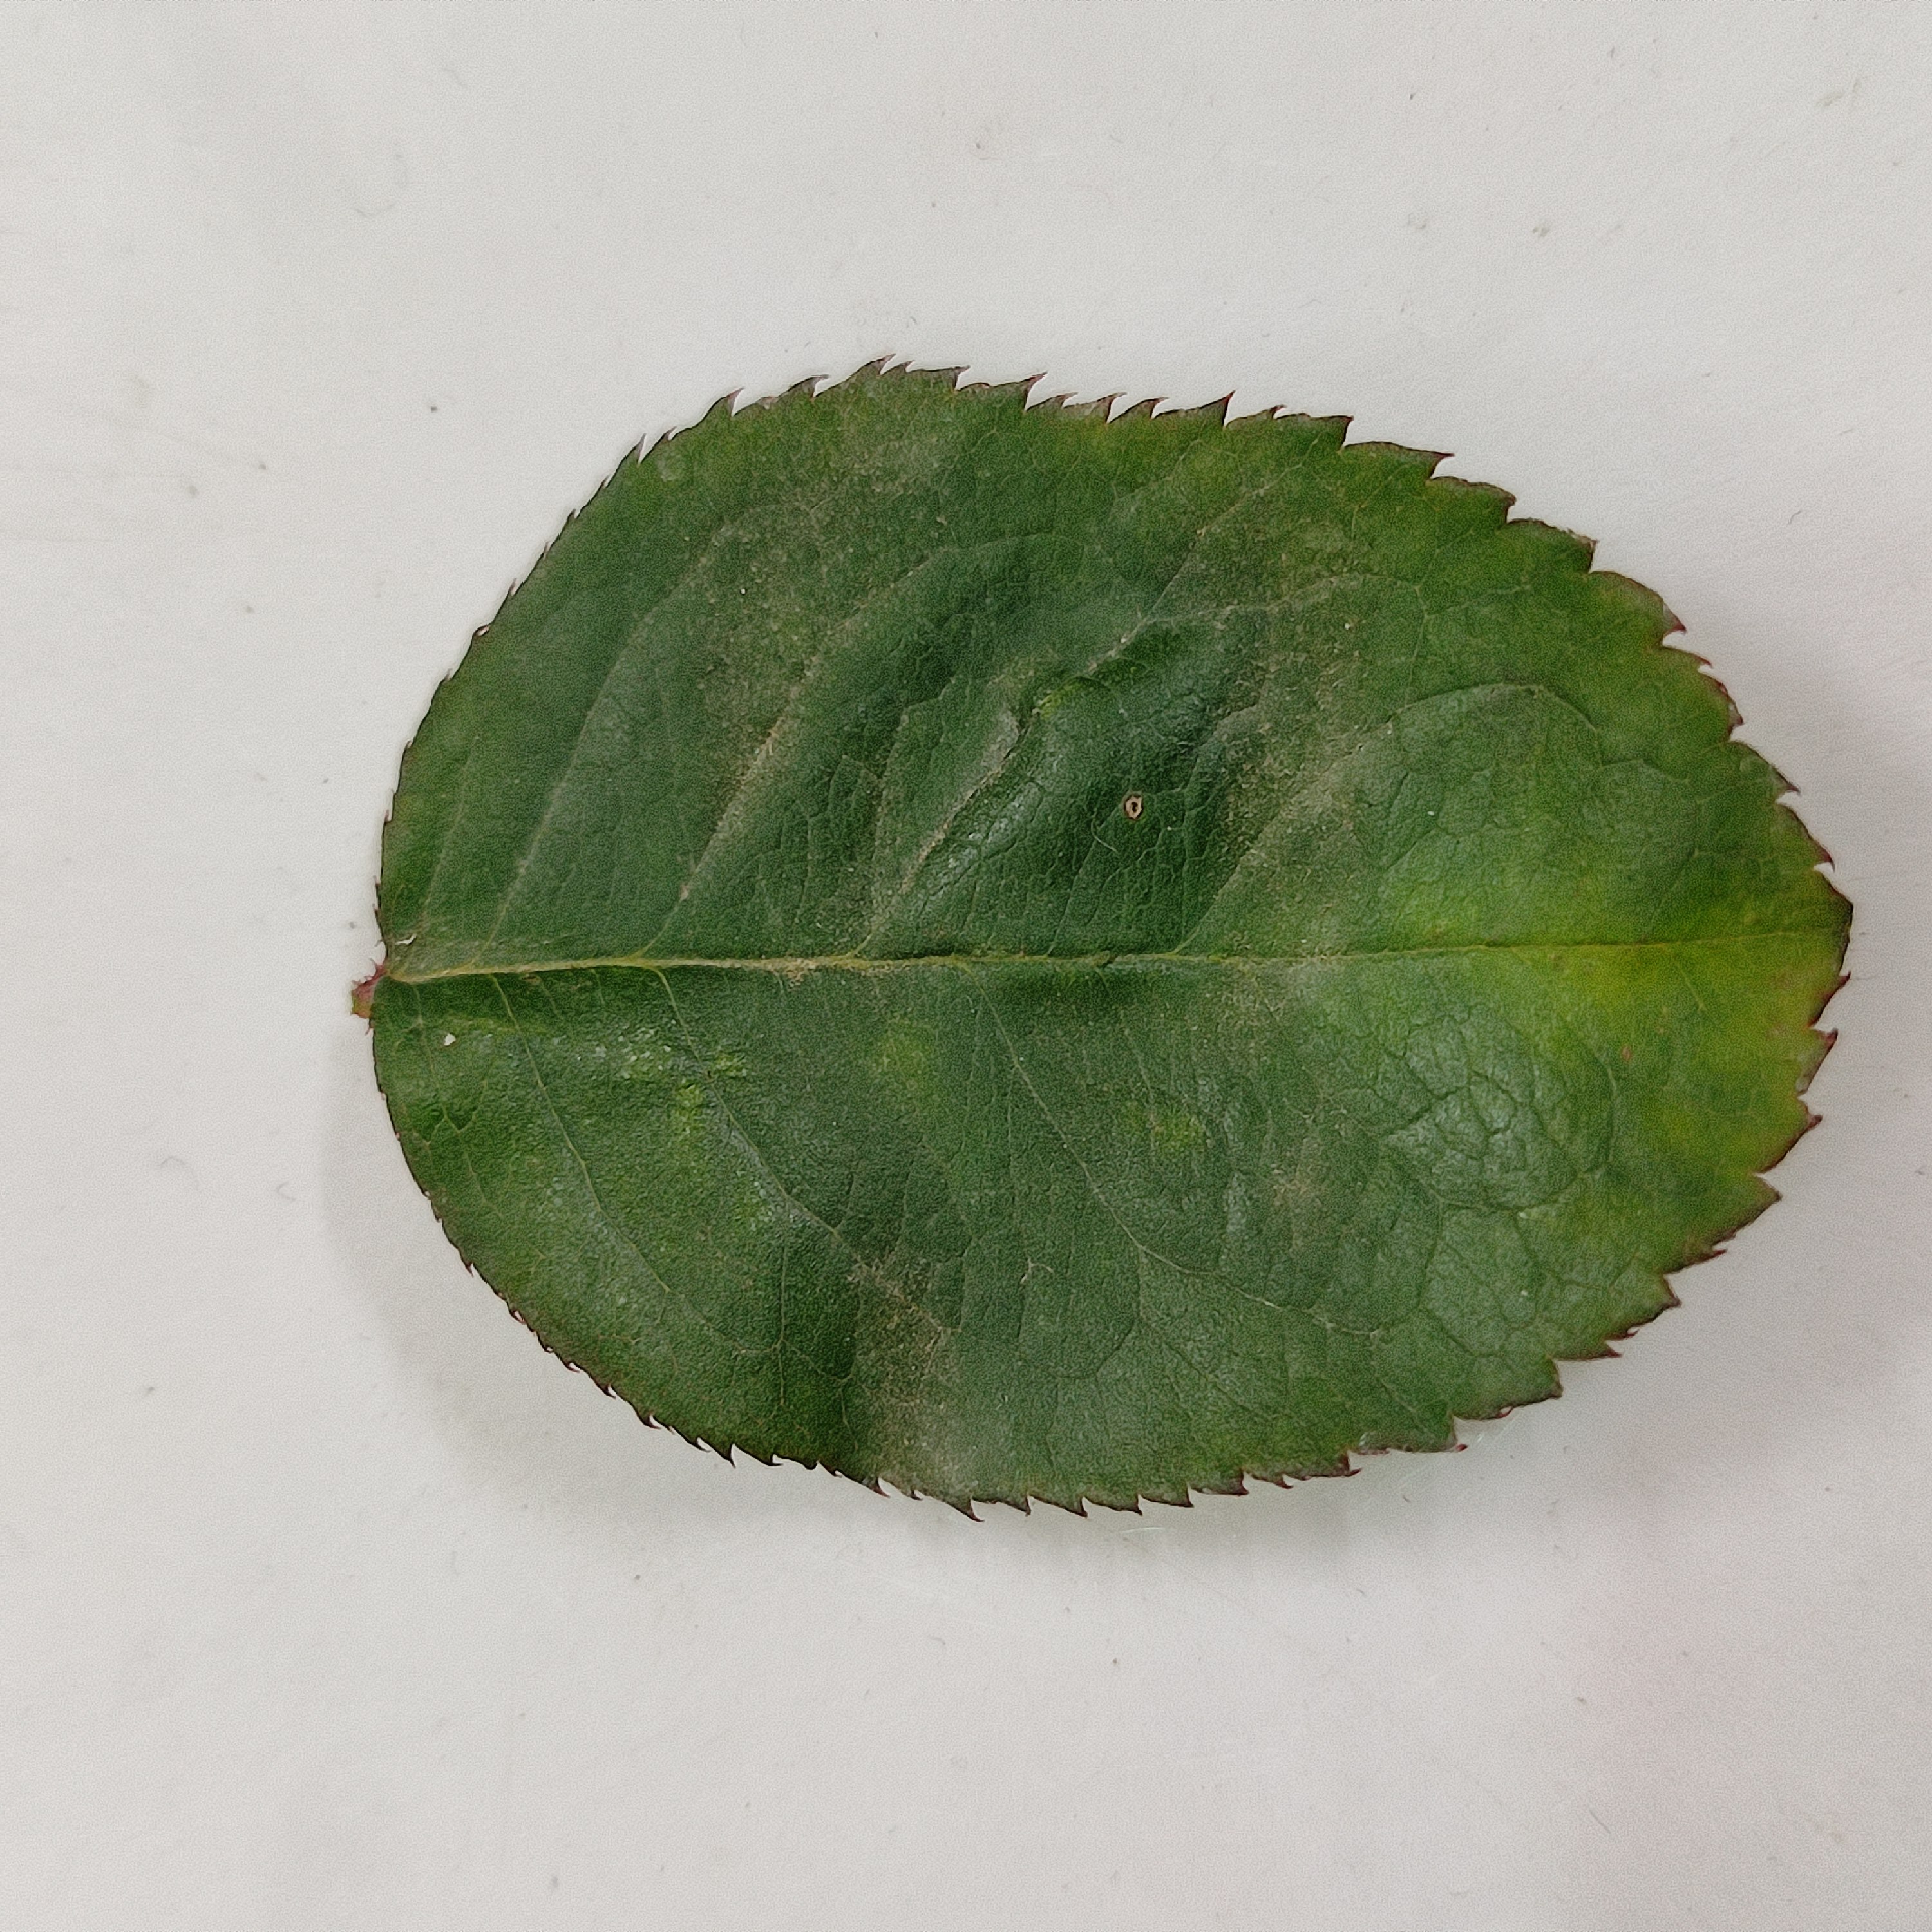
Label: Healthy Leaf